Yosra Dhieb

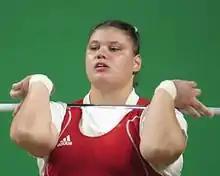
Dhieb at the 2016 Olympics

Yosra Dhieb (born 31 August 1995) is a Tunisian weightlifter who competes in the +75 kg division. She won the African Championships in 2013 and placed third at the 2015 African Games and fourth at the 2016 Olympics.